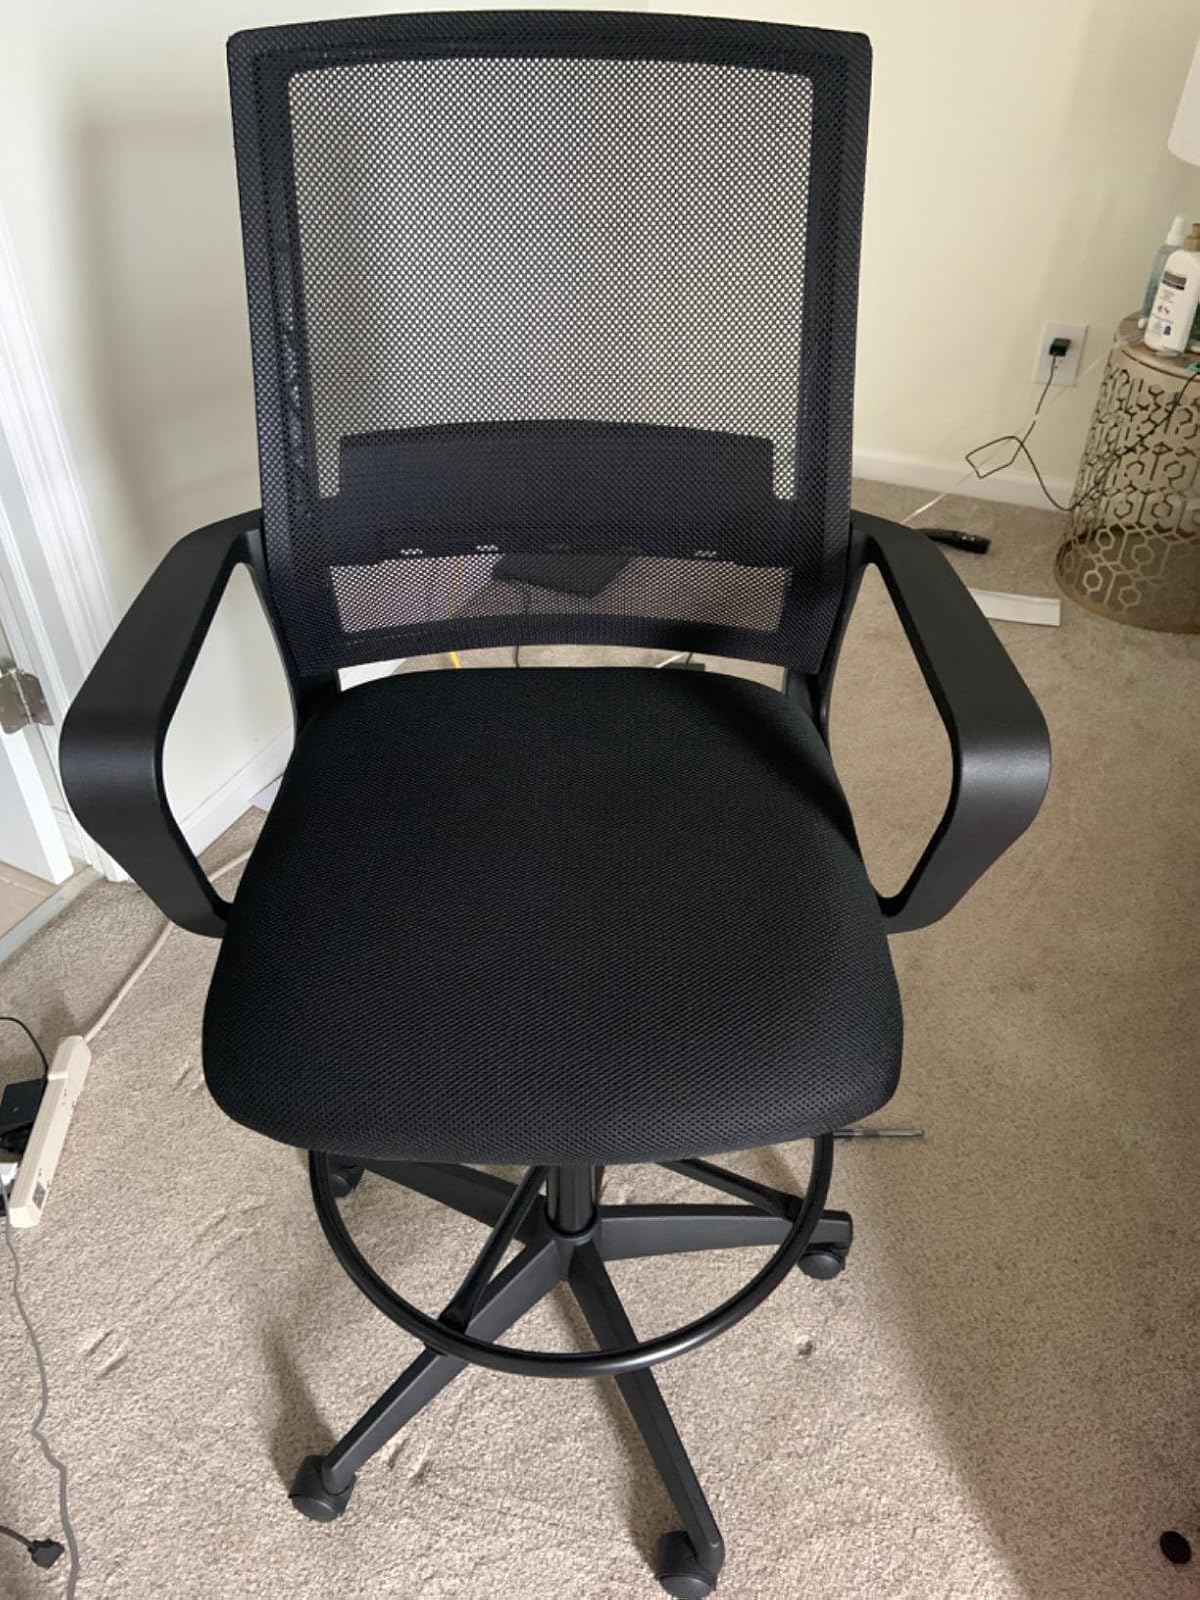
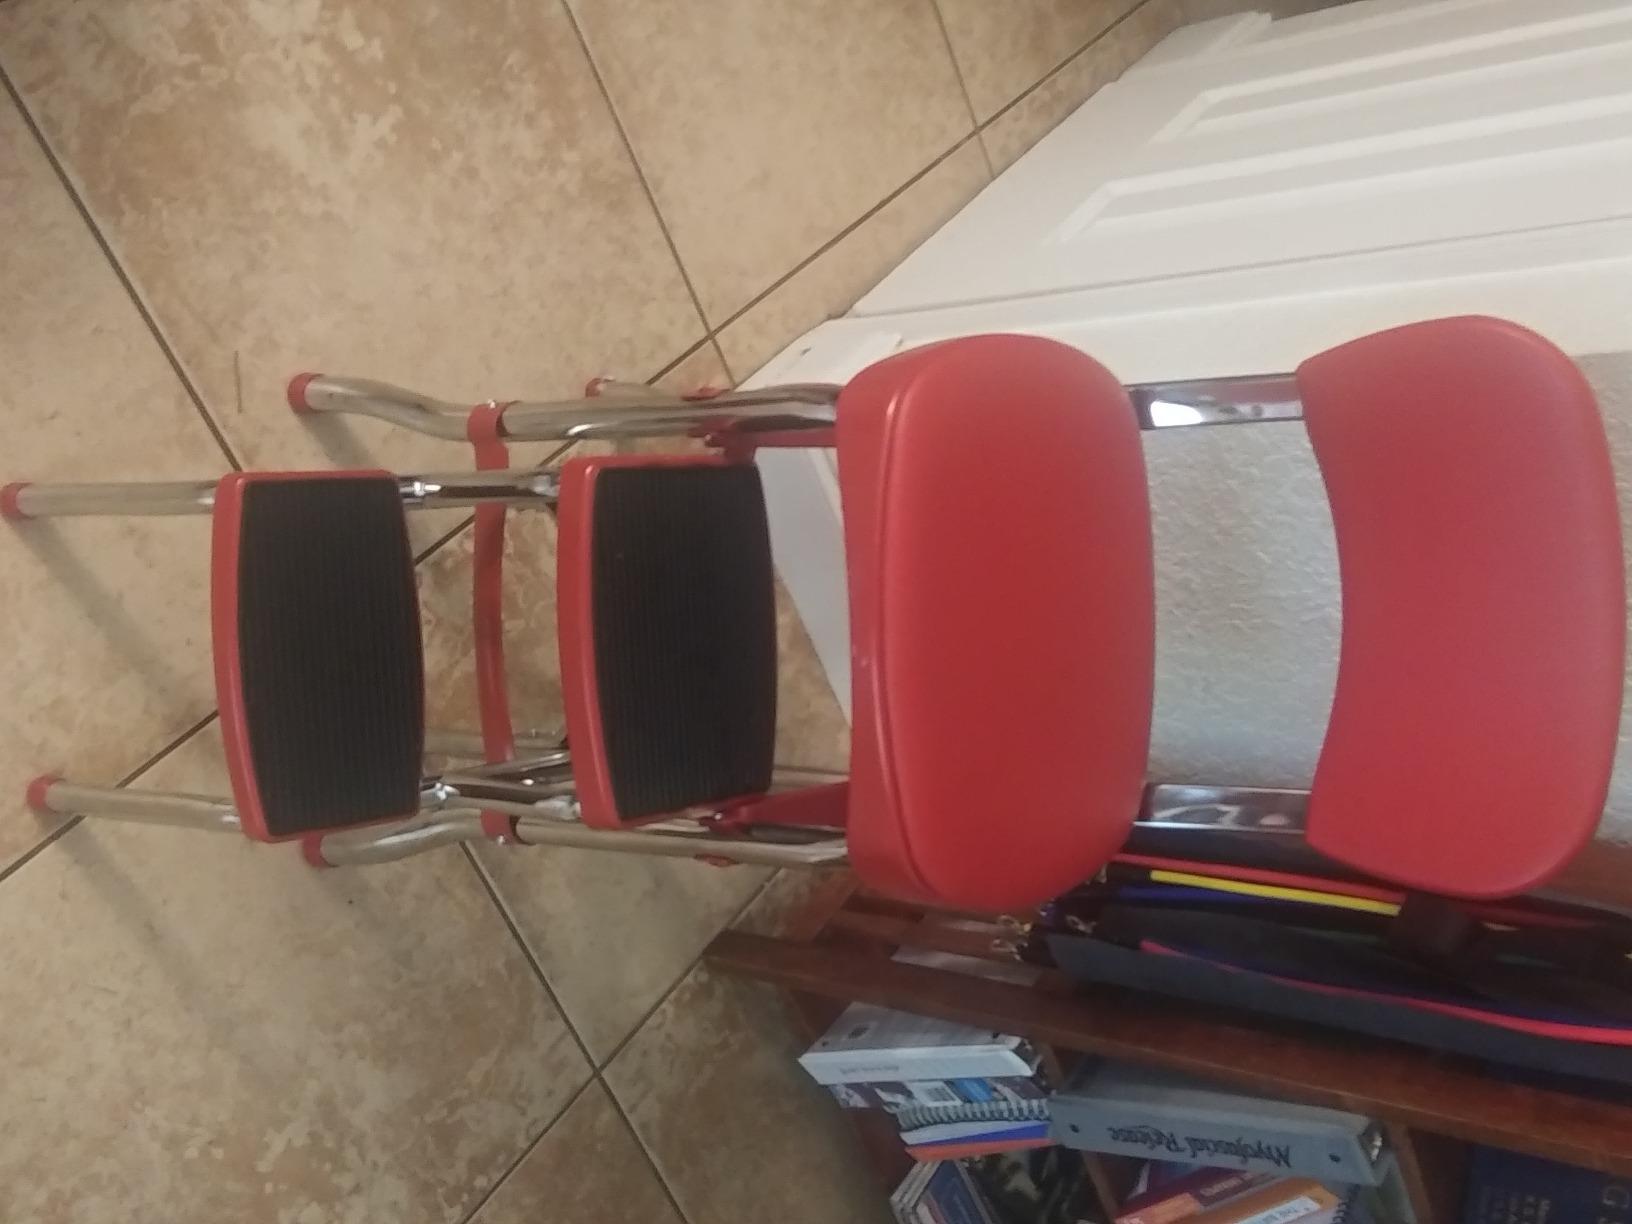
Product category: items_chair
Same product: no